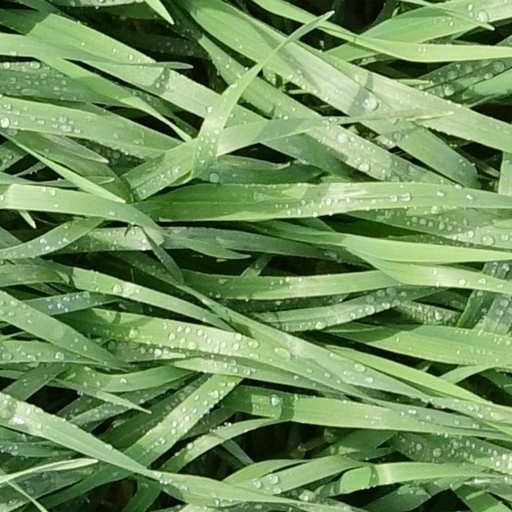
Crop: wheat